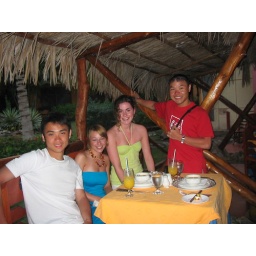
Red shirt and red face, with two girls we met in the trip.